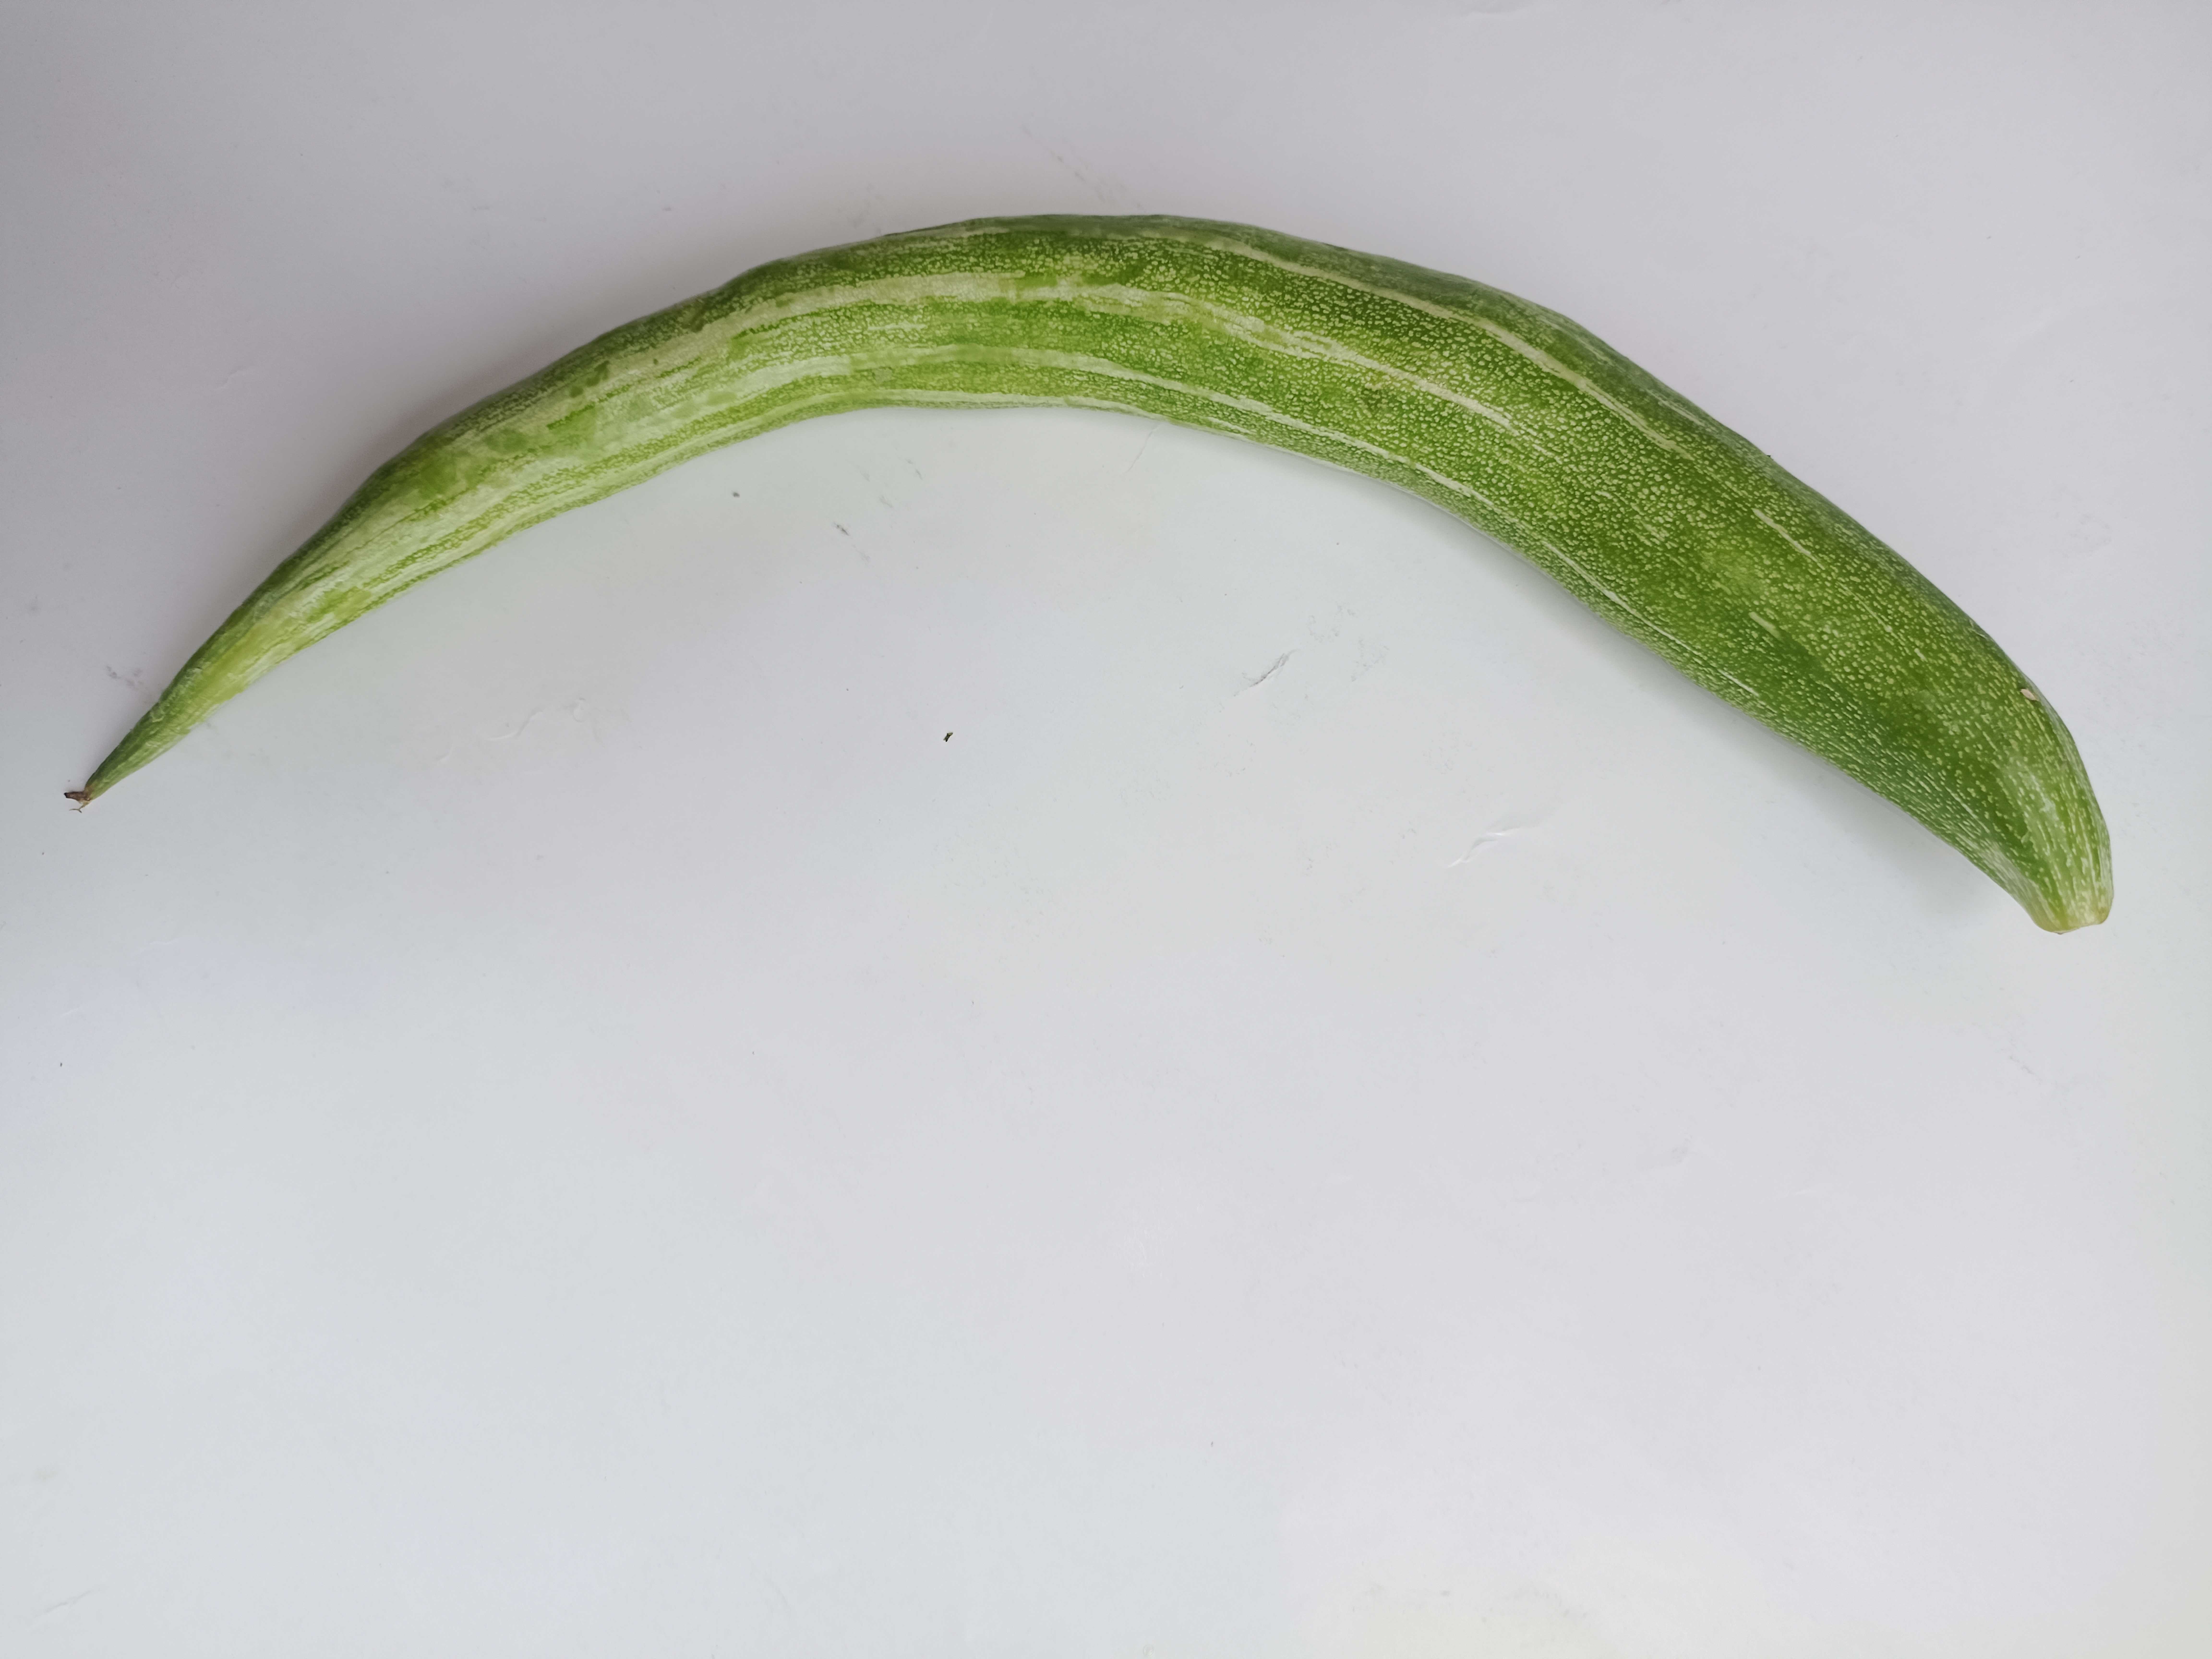
Label: Trichosanthes cucumerina